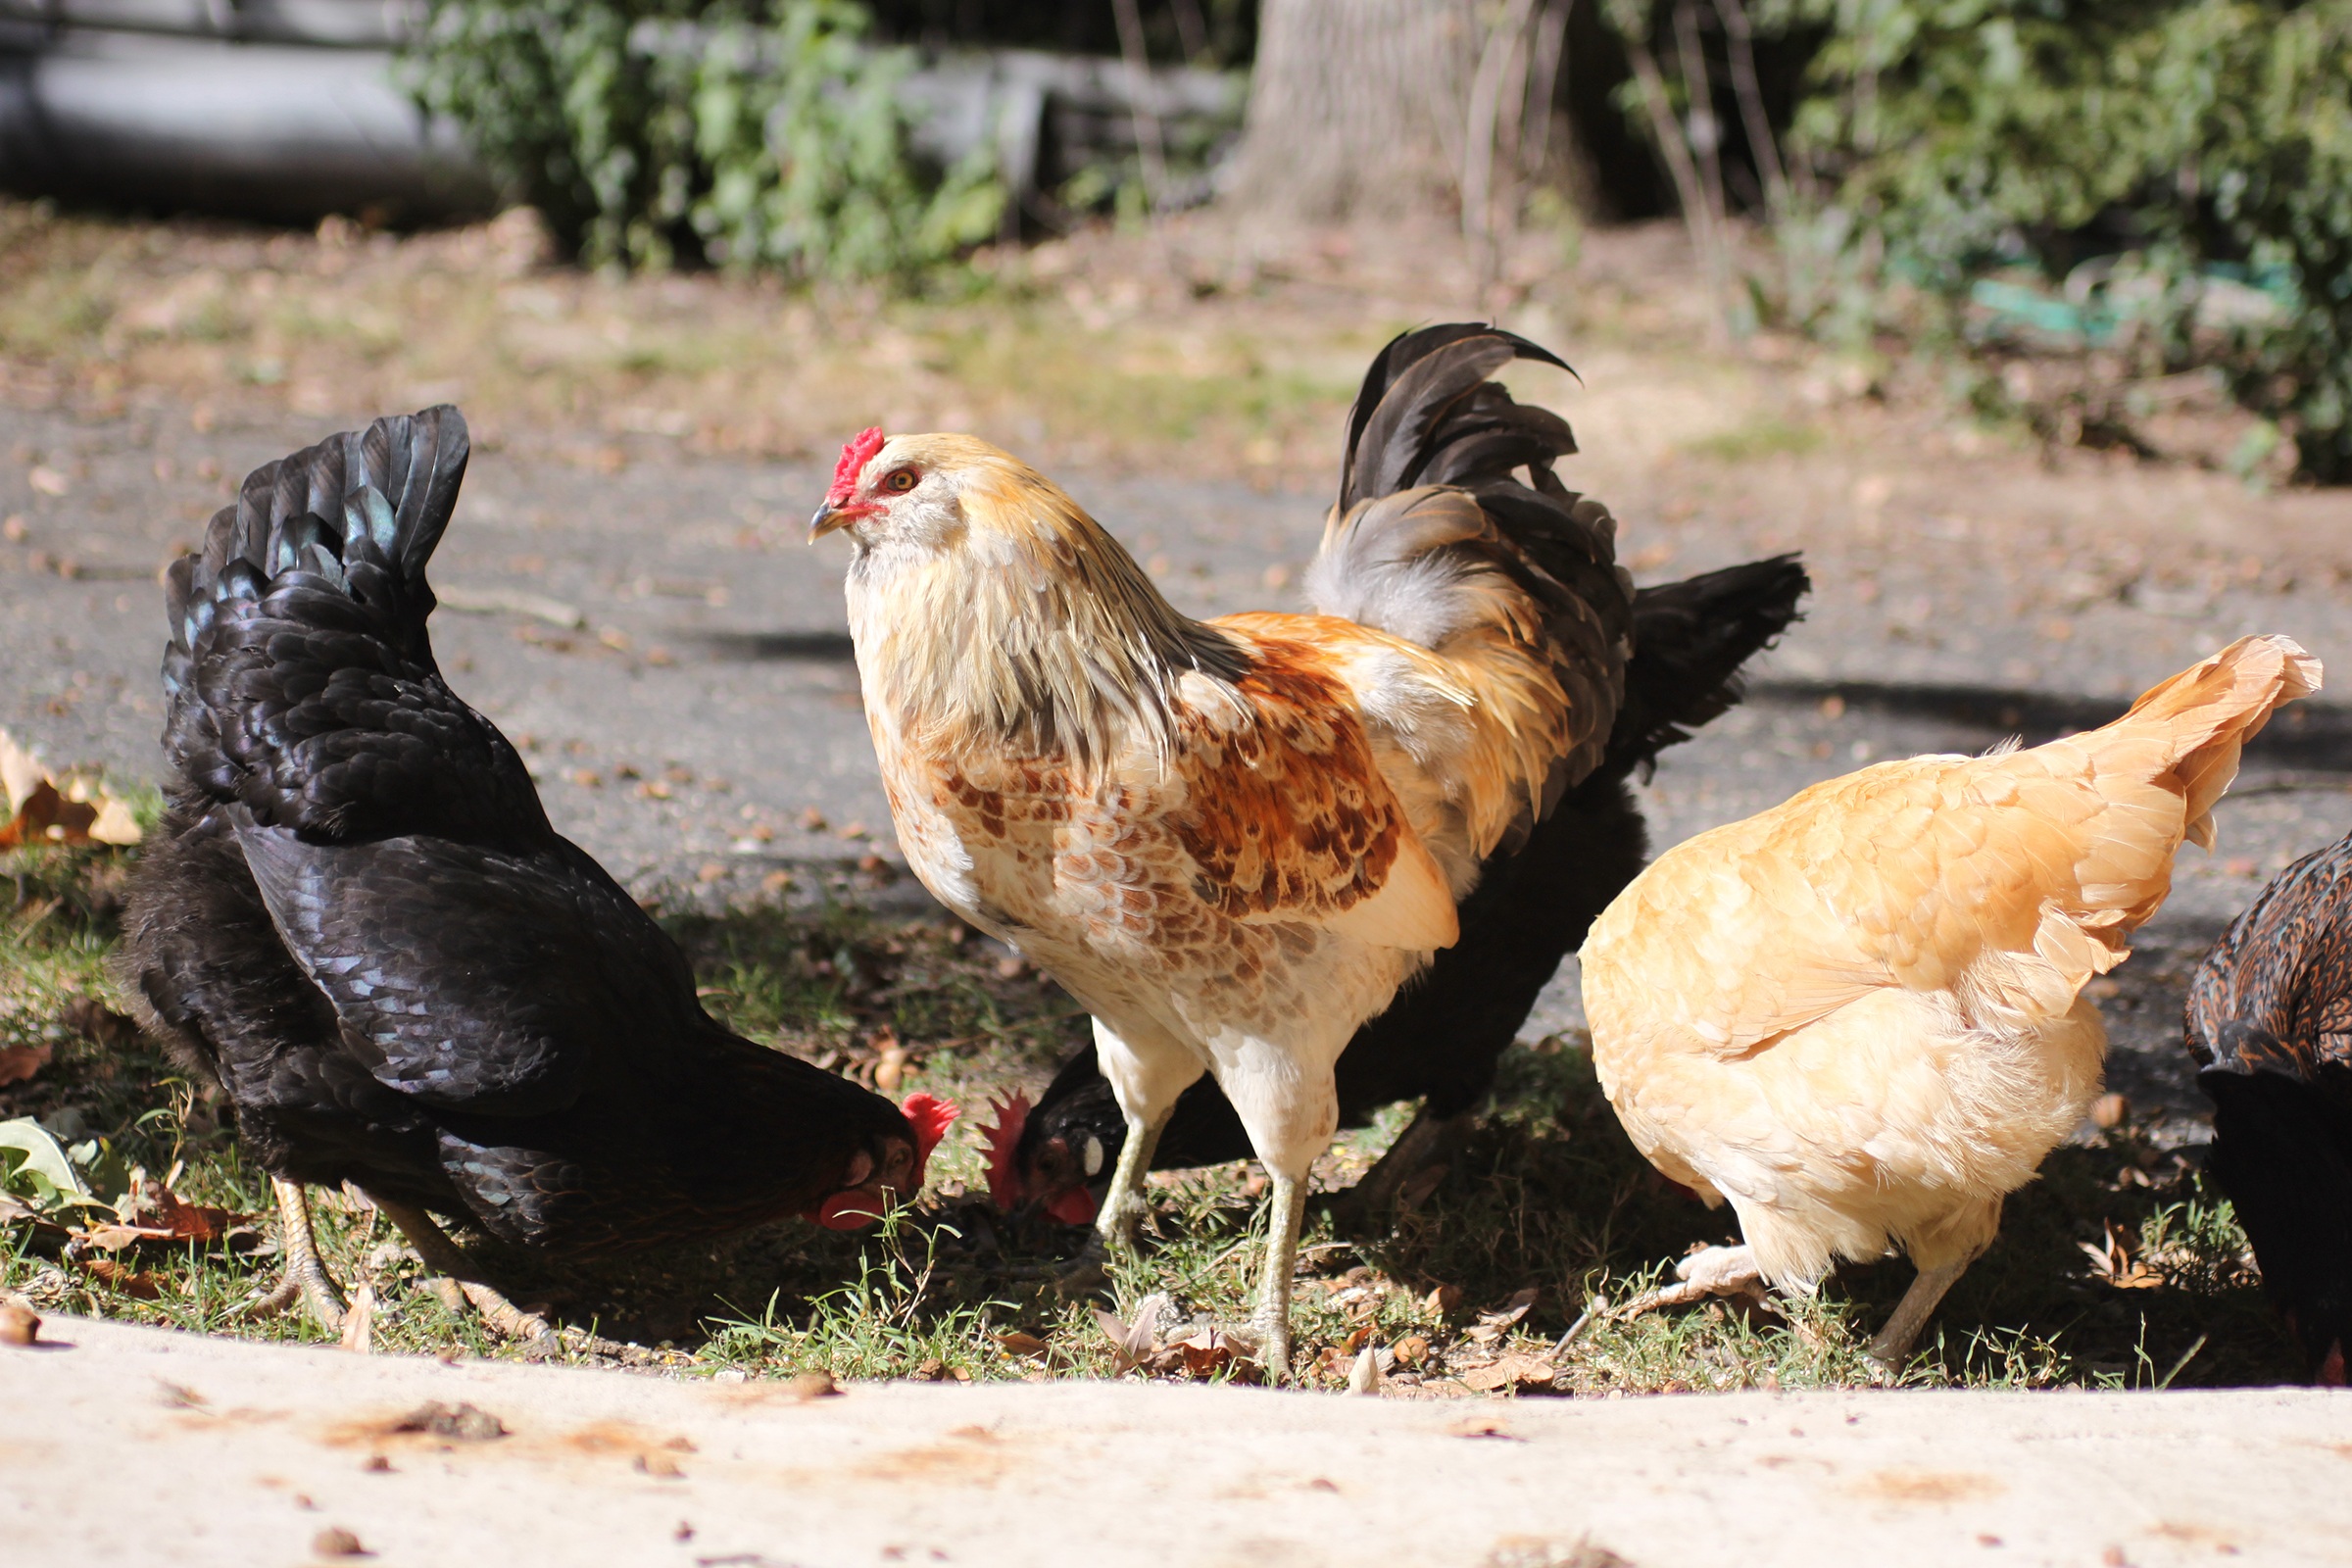
bird, group, farm, animal, flock, summer, rural, spring, beak, black, chicken, fowl, fauna, rooster, poultry, sunny, feathers, daylight, galliformes, vertebrate, buff, phasianidae, pullet, americauna, pullets